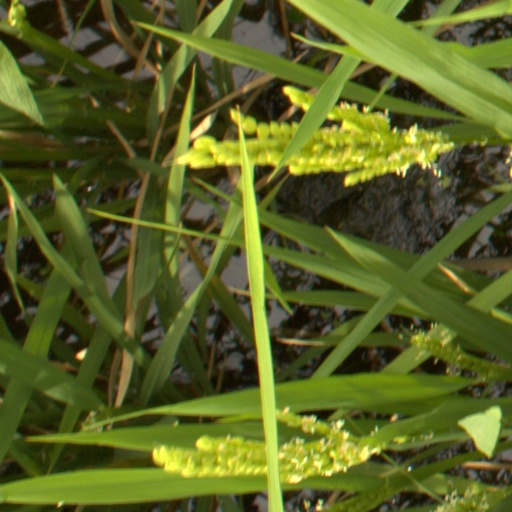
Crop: rice